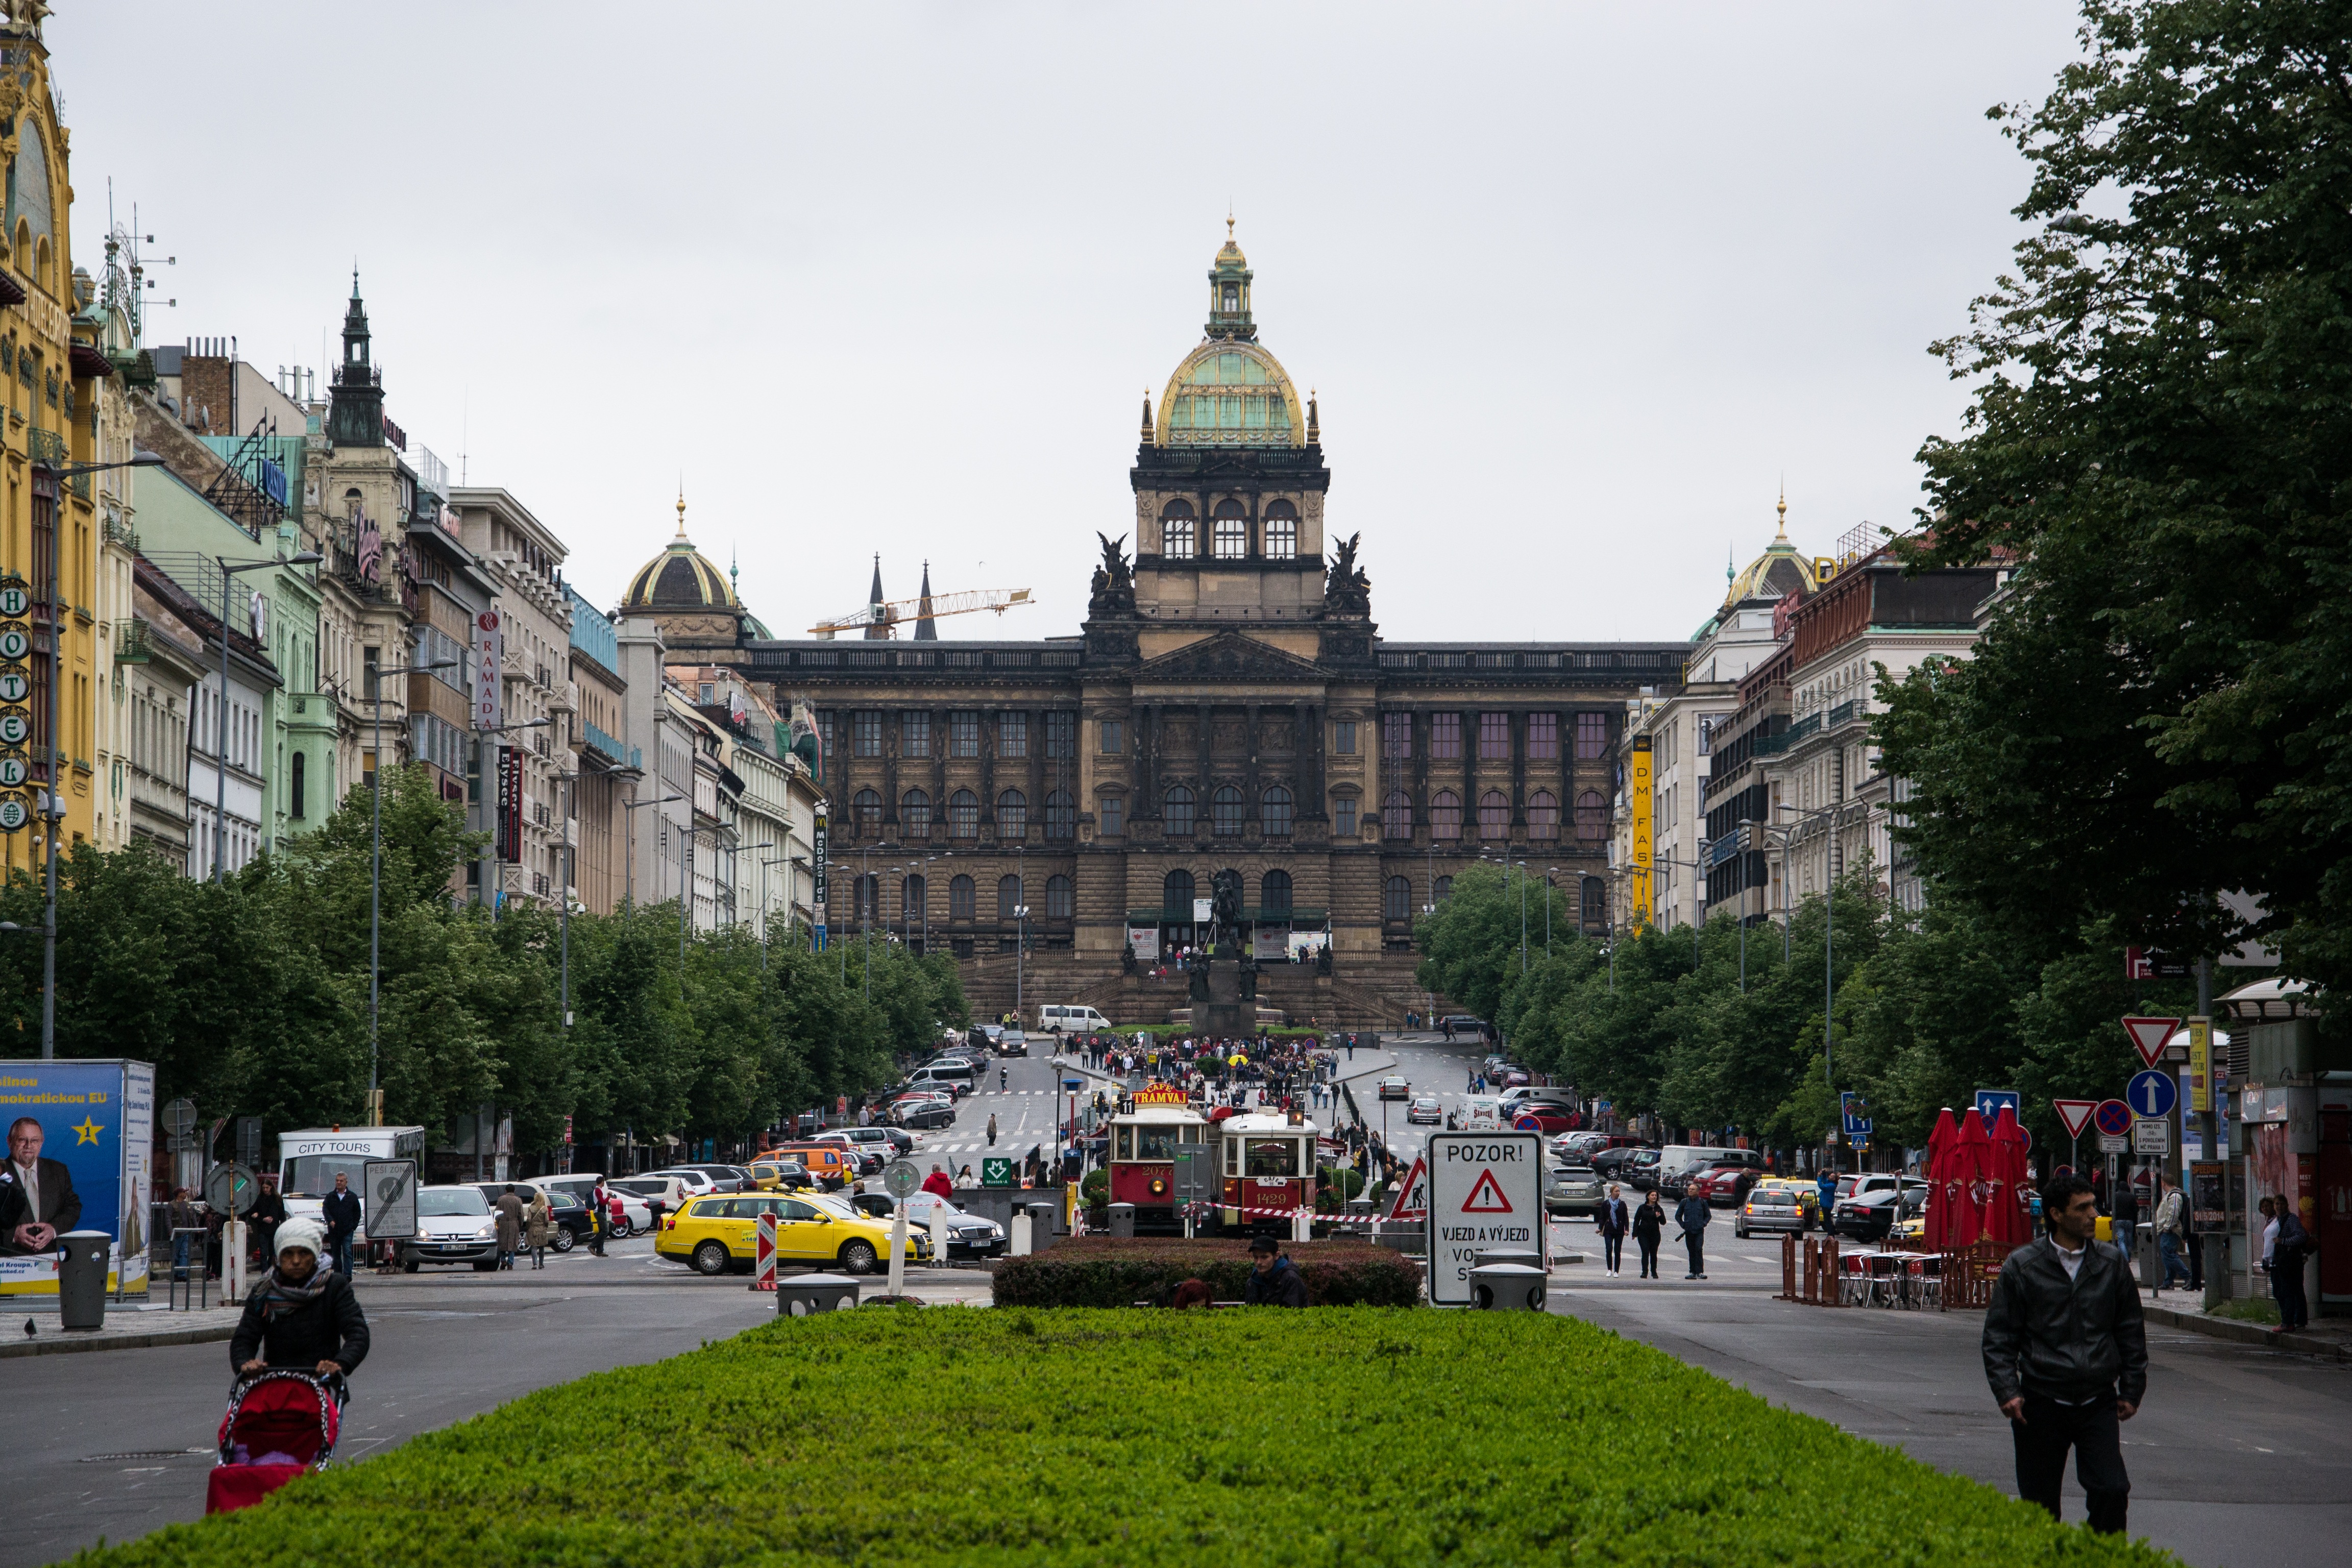
town, building, city, cityscape, downtown, plaza, park, landmark, prague, tourism, public space, town square, human settlement, wenceslas square